Antarctic minke whale

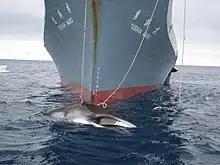
An Antarctic minke whale captured by the Japanese vessel "Yushin Maru", showing the coloration of the baleen.

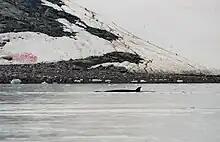
Antarctic minke whale in Neko Harbour, Antarctica

Like their close relative the common minke, the Antarctic minke whale is robust for its genus. They have a narrow, pointed, triangular rostrum with a low splashguard. Their prominent, upright, falcate dorsal fin – often more curved and pointed than in common minkes –is set about two-thirds the way along the back. About half of individuals have a light gray flare or patch on the posterior half of the dorsal fin, similar to that seen in species of dolphins in the genus "Lagenorhynchus". They are dark gray dorsally and clean white ventrally. The lower jaw projects beyond the upper jaw and is dark gray on both sides. Antarctic minkes lack the light gray rostral saddle present in the common and dwarf forms. All individuals possess pale, thin blowhole streaks trailing from the blowhole slits, which first veer left and then right – particularly the right streak. These streaks appear to be more prominent and consistent on this species than on either the common or dwarf minke. Most also have a variably colored – light gray, light gray with dark edges, or simply dark – ear streak trailing behind the opening for the auditory meatus, which widens and becomes more diffuse posteriorly. A light gray variably shaped double chevron or W-shaped pattern (analogous to a similar pattern seen on their larger cousin the fin whale) lies between the flippers. This broadens to form a light gray shoulder patch above the flippers. Like common and dwarf minkes, they have two light gray to whitish swaths, called the thorax and flank patches, the former running diagonally up from the axilla and diagonally down again to form a triangular intrusion into the dark gray of the thorax and the latter rising more vertically along its anterior edge and extending further dorsally before gradually sloping posteriorly to merge with the white of the ventral side of the caudal peduncle. A dark gray, roughly triangular thorax field separates the two, while a narrower dark gray shoulder infill separates the thorax patch from the shoulder patch. Two light gray, forward directed caudal chevrons extend from the dark gray field above, forming a whitish peduncle blaze between them. The smooth sided flukes, usually about wide, are dark gray dorsally and clean white (occasionally light gray to gray) ventrally with a thin, dusky margin. Some small, dark gray speckling may be present on the body.